History of Poland

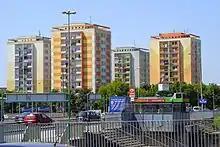
Apartment blocks built in communist Poland (these located in Poznań)

At a time of increasing cooperation between the Western Allies and the Soviet Union in the wake of the Nazi invasion of 1941, the influence of the Polish government-in-exile was seriously diminished by the death of Prime Minister Władysław Sikorski, its most capable leader, in a plane crash on 4 July 1943. Around that time, Polish-communist civilian and military organizations opposed to the government, led by Wanda Wasilewska and supported by Stalin, were formed in the Soviet Union.